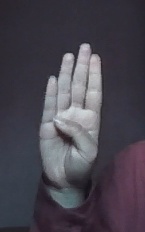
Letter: kaaf